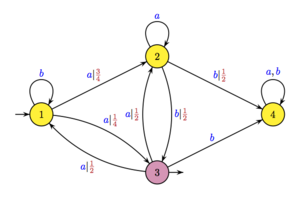
Automate probabiliste
En mathématiques et en informatique théorique, et notamment en théorie des automates, un automate probabiliste est une généralisation des automates finis non déterministes; chaque transition de l'automate est équipée d'une probabilité. Les transitions sont représentées de manière compacte par des matrices qui sont des matrices stochastiques. Les langages reconnus par les automates probabilistes sont appelés langages stochastiques; ils comprennent, et étendent, la famille des langages rationnels. En particulier, le nombre de langages stochastiques est non dénombrable.